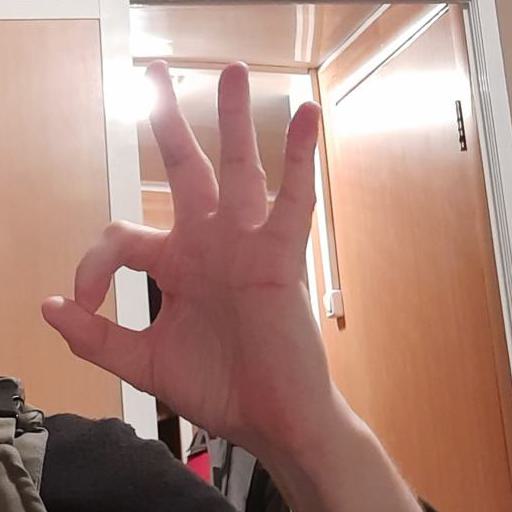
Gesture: ok